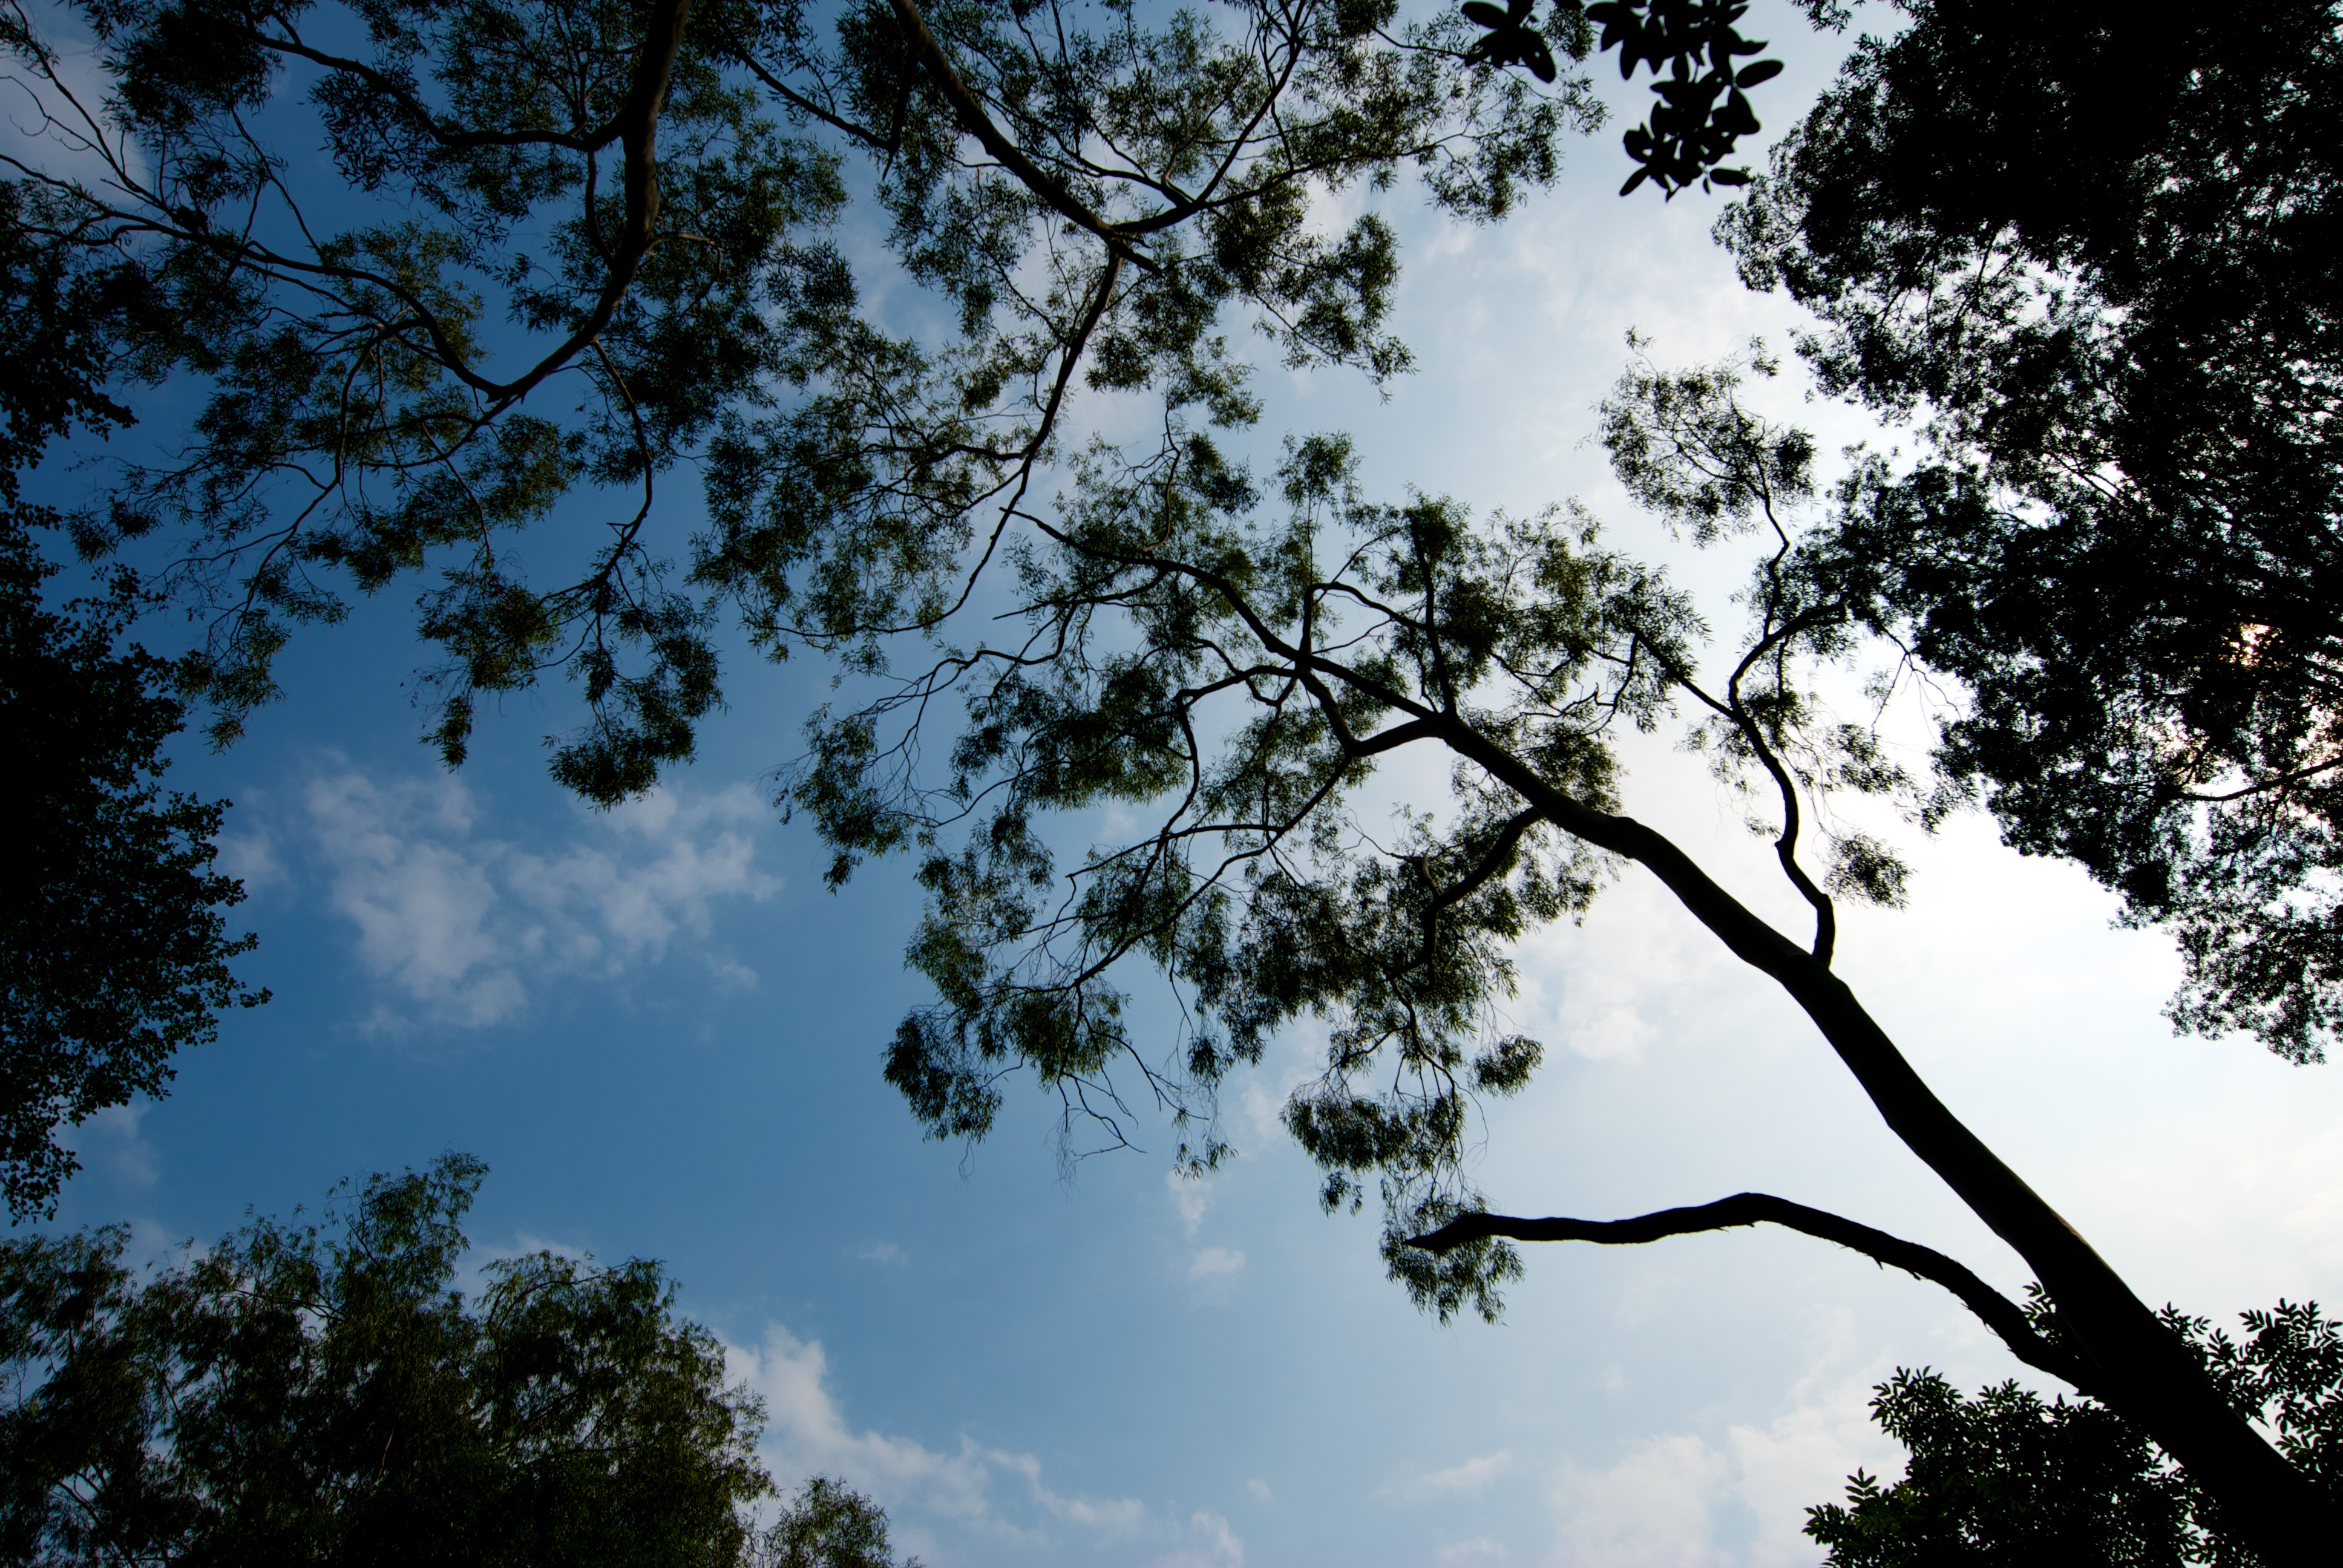
tree, nature, forest, grass, branch, light, cloud, plant, sky, sunlight, morning, leaf, green, reflection, autumn, blue, trees, canton, guangzhou, birthday, atmospheric phenomenon, woody plant